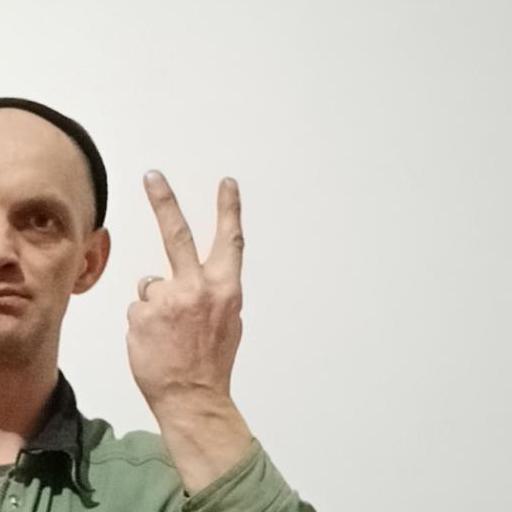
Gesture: peace_inverted